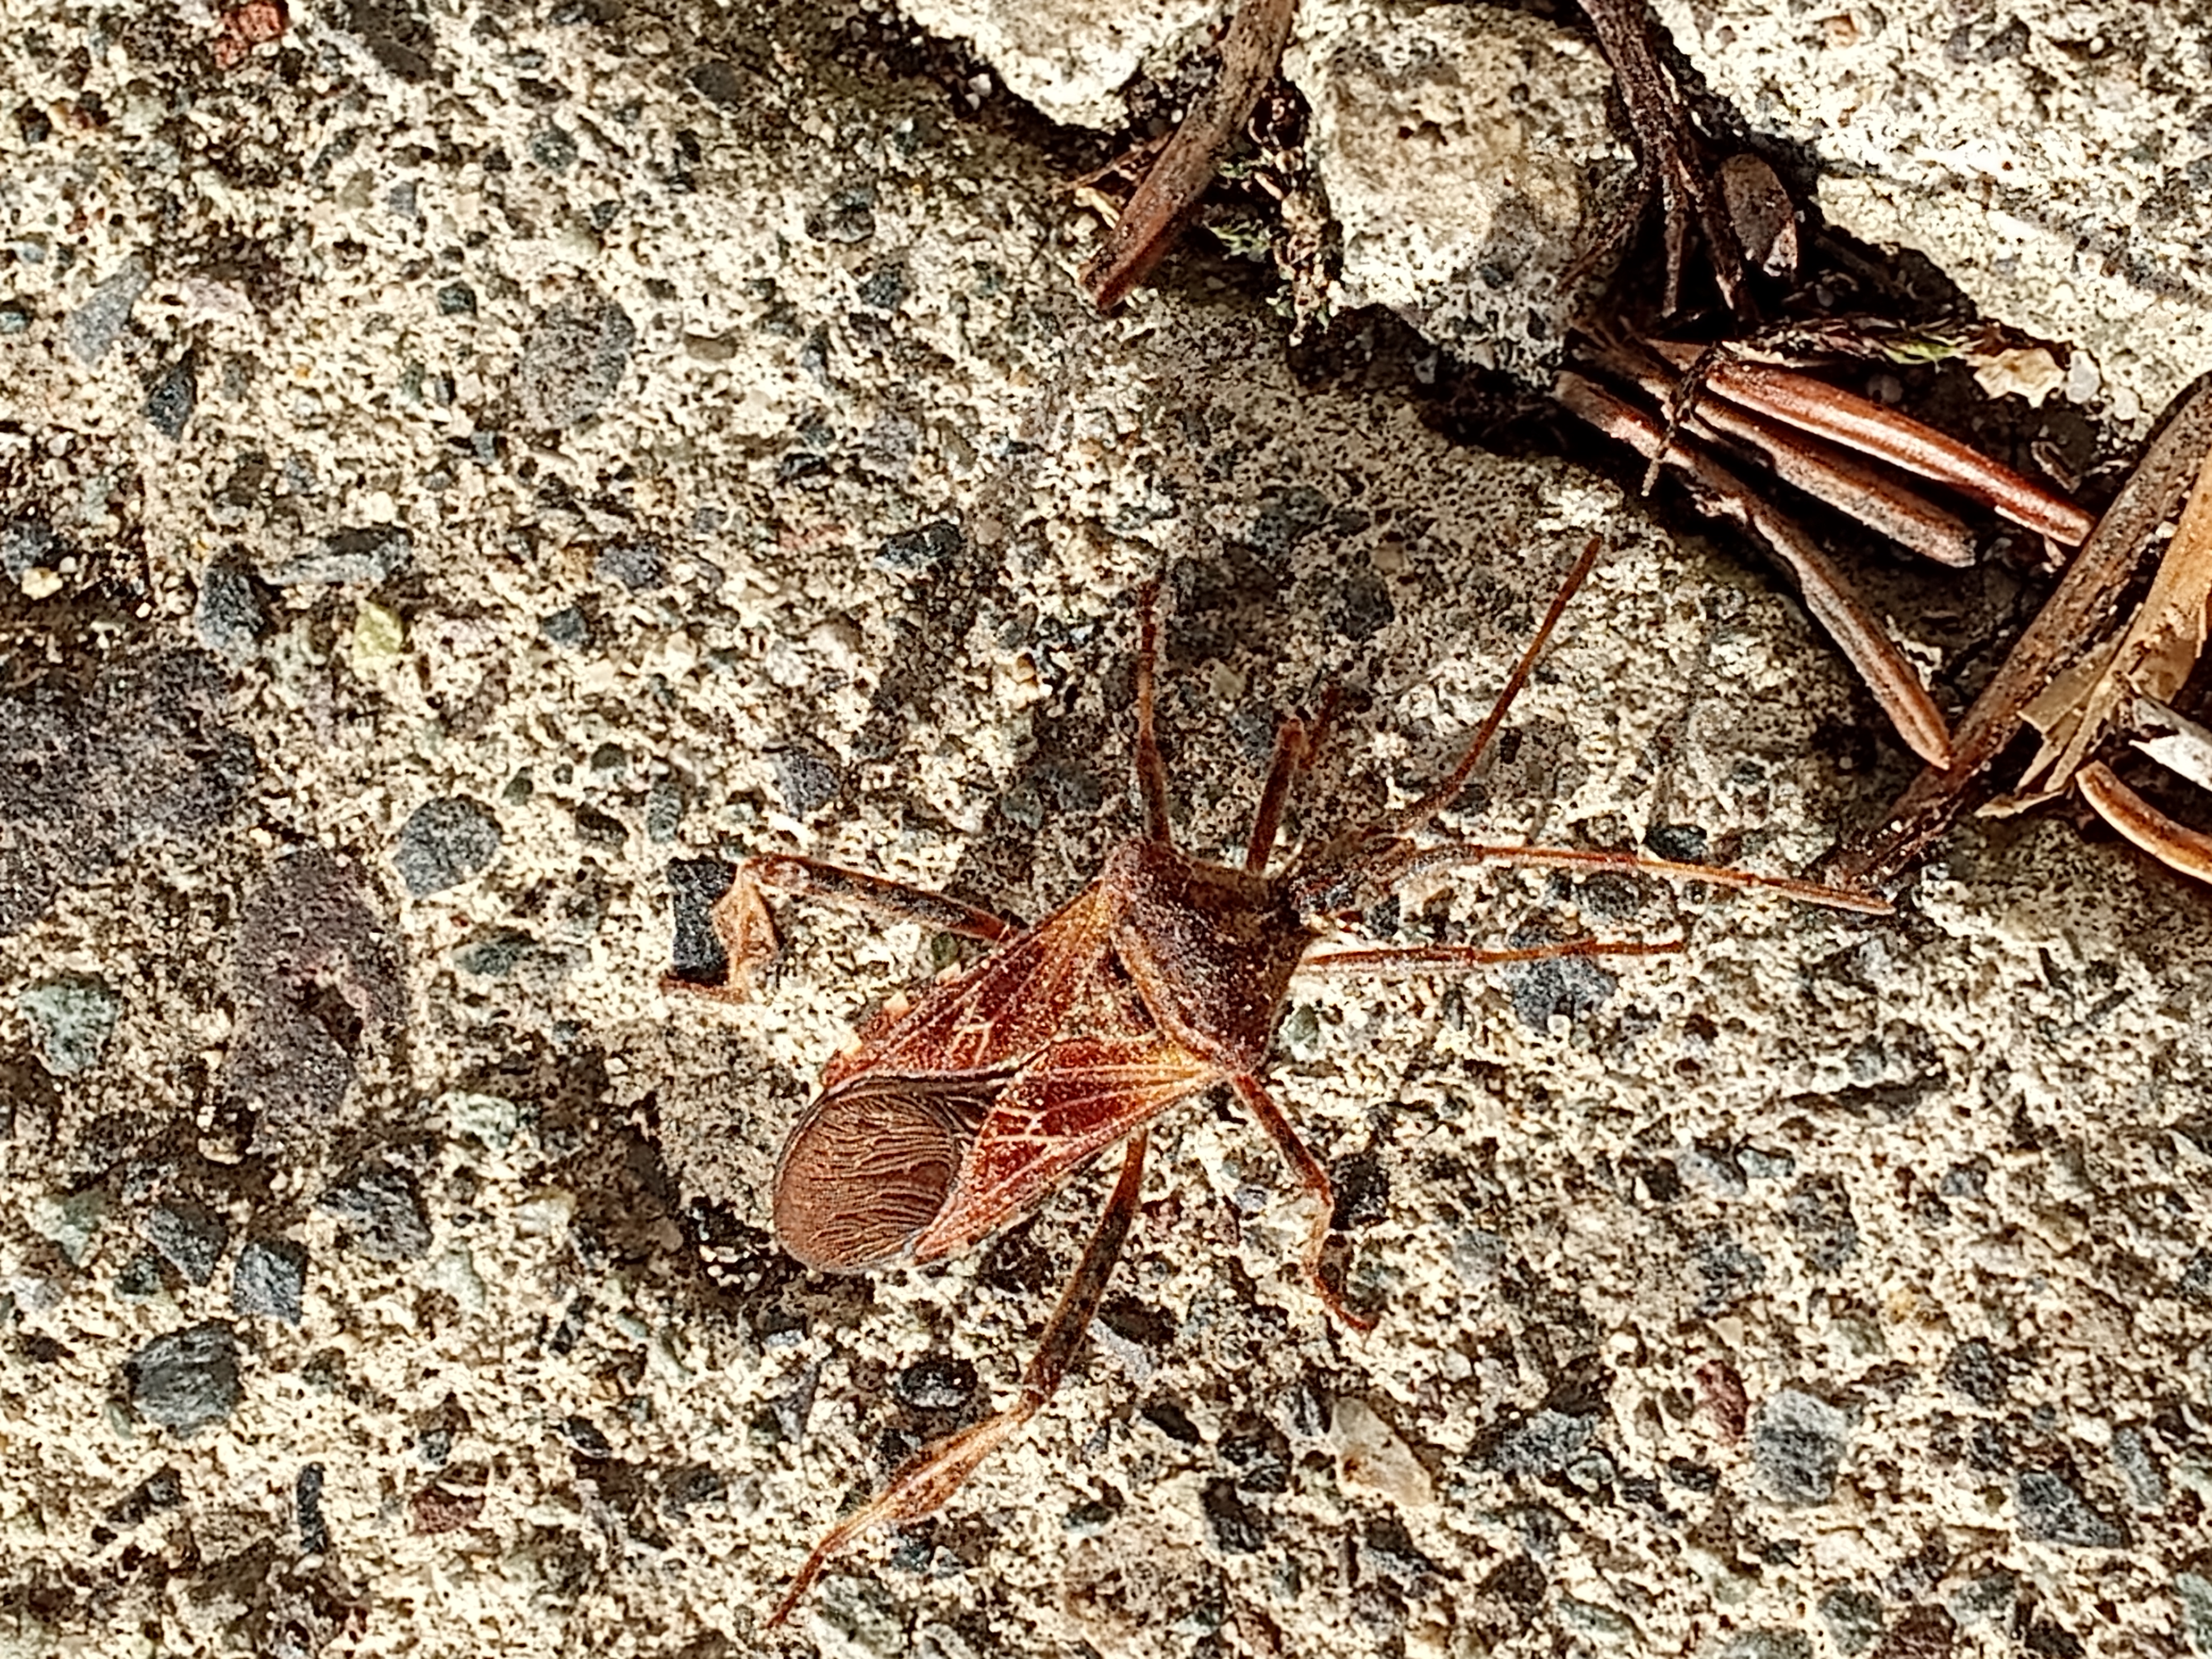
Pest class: non_pest_herbivores